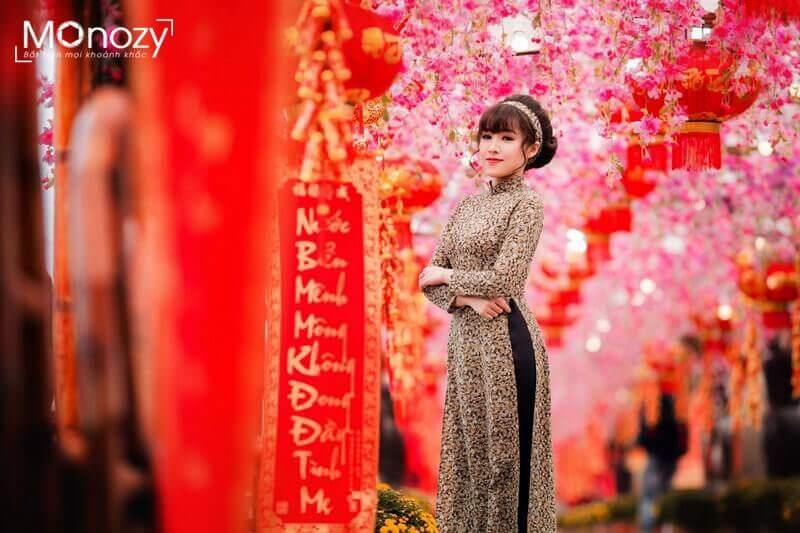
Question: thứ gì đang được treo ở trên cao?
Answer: nhưng chiếc lồng đèn